Henry Cavendish, 2nd Duke of Newcastle

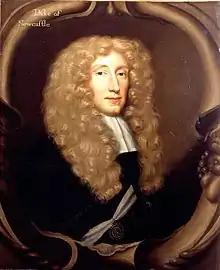
Portrait attributed to Mary Beale

Henry Cavendish, 2nd Duke of Newcastle upon Tyne, KG, PC (24 June 1630 – 26 July 1691), styled Lord Henry Cavendish until 1659 and Viscount Mansfield from 1659 to 1676, was an English politician. He sat in the House of Commons from 1660 until 1676, when he inherited the dukedom.